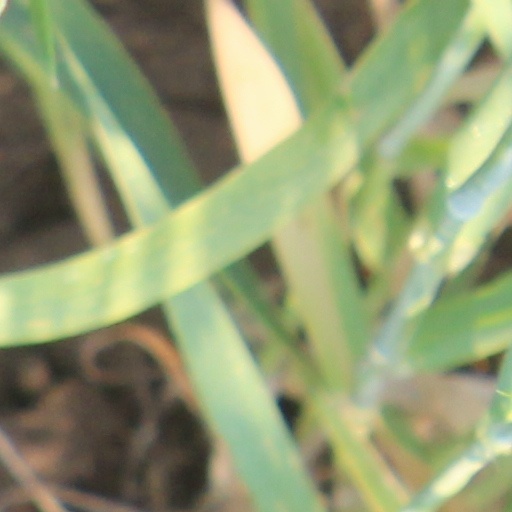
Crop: wheat